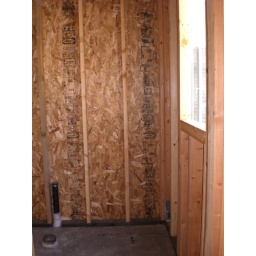
27in wide pedestal sink installed here. Right side of sink will be against the wall with window.